The Deathless Devil

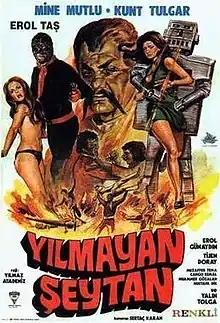
Theatrical Poster

The Deathless Devil is a 1972 Turkish action film, co-written, produced and directed by Yılmaz Atadeniz, starring Kunt Tulgar as a young man who takes up his father's mantle as masked crimefighter Copperhead to defeat the evil Dr. Satan. The film, which went on nationwide general release on , was released in the US by Mondo Macabro in 2005 on a double-bill DVD with "Tarkan Versus the Vikings". The film is a remake of the 1940 serial "Mysterious Doctor Satan".